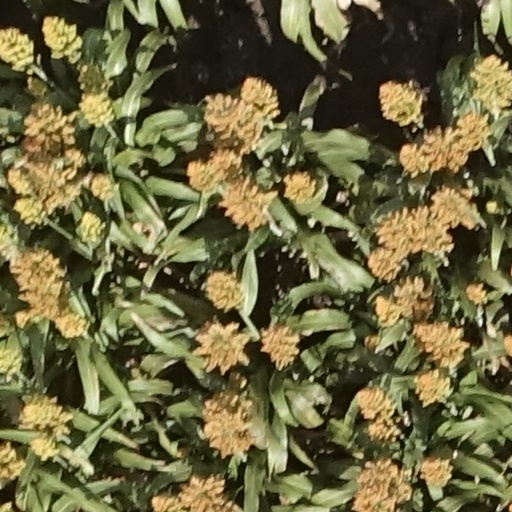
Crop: sorghum